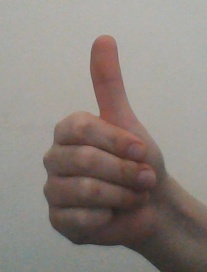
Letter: aleff